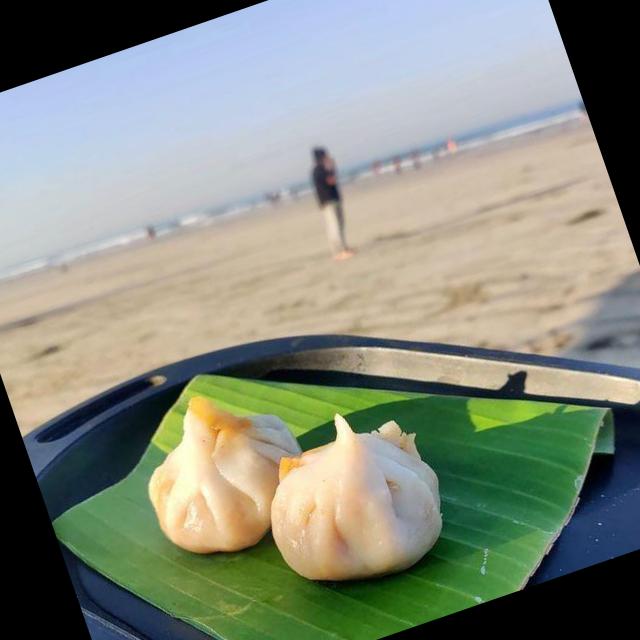
Dish: modak